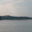
Label: sea